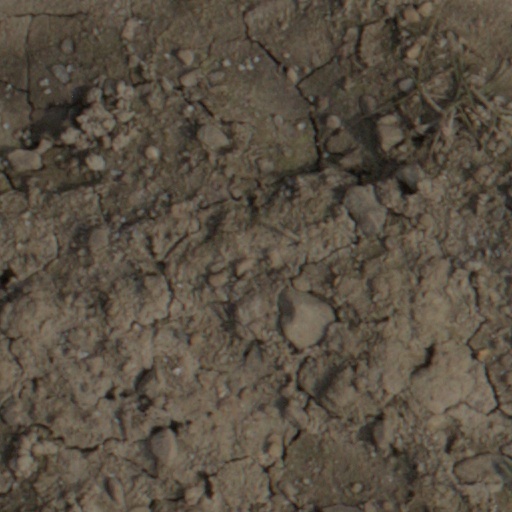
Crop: wheat